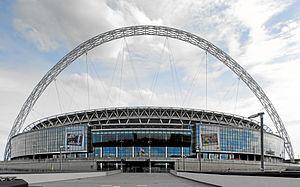
Stade de Wembley, ratio d'aspect de 16:10.
Wembley Stadium est un stade avec une capacité réelle de qualité de vue optimale de 90 000 personnes situé à Wembley, dans le borough londonien de Brent au nord-ouest de Londres, en Angleterre. Ce stade national est détenu par la Fédération d'Angleterre de football par l'intermédiaire de sa filiale Wembley National Stadium Limited, et son usage principal est pour les matchs à domicile de l'Équipe d'Angleterre de football. De plus, Wembley reçoit chaque année les finales des principales compétitions du football anglais. Il est également utilisé pour des concerts et d'autres événements sportifs majeurs.